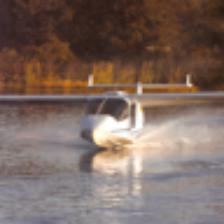
Label: NonHuman